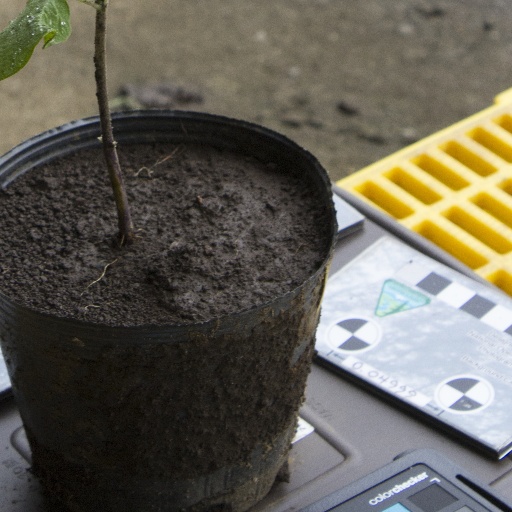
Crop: soybean